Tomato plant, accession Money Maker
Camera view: vertical (180 deg); turntable rotation: 90 degrees
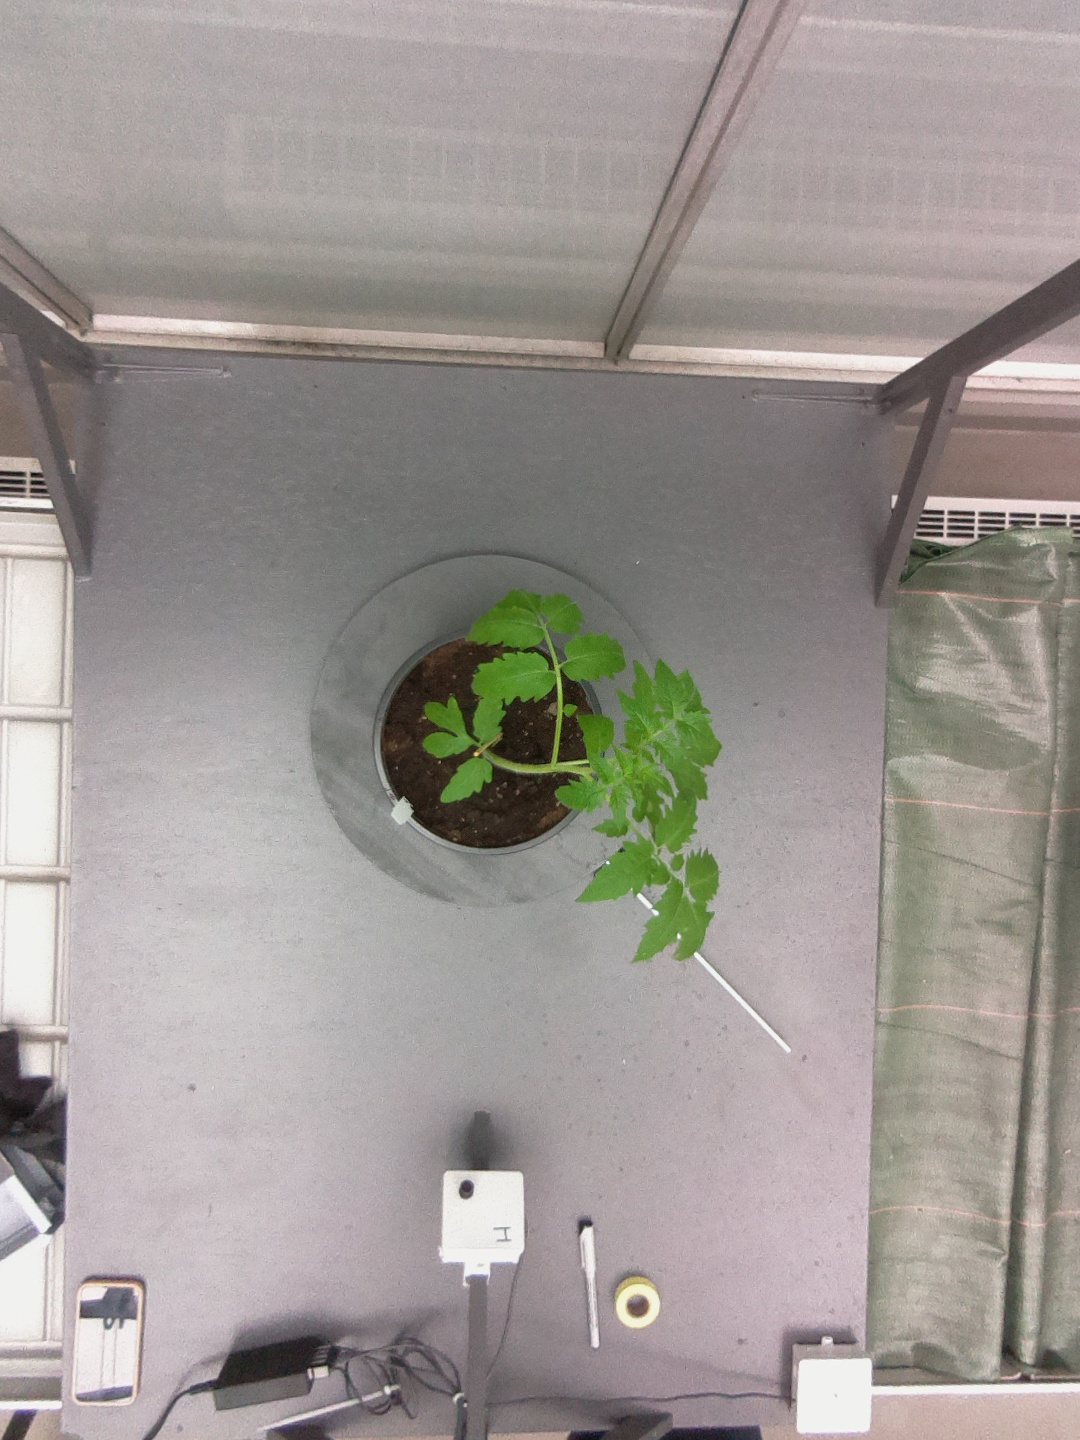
BBCH growth stage 13: 6 of true leaves visible